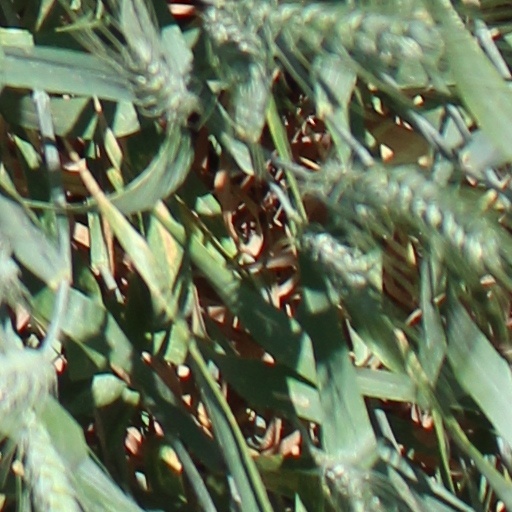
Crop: wheat